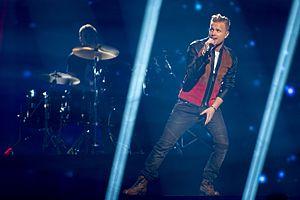
L’Irlande participe au Concours Eurovision de la chanson, depuis sa dixième édition, en 1965, et l’a remporté à sept reprises : en 1970, 1980, 1987, 1992, 1993, 1994 et 1996. Le pays détient toujours le record du plus grand nombre de victoires au concours.